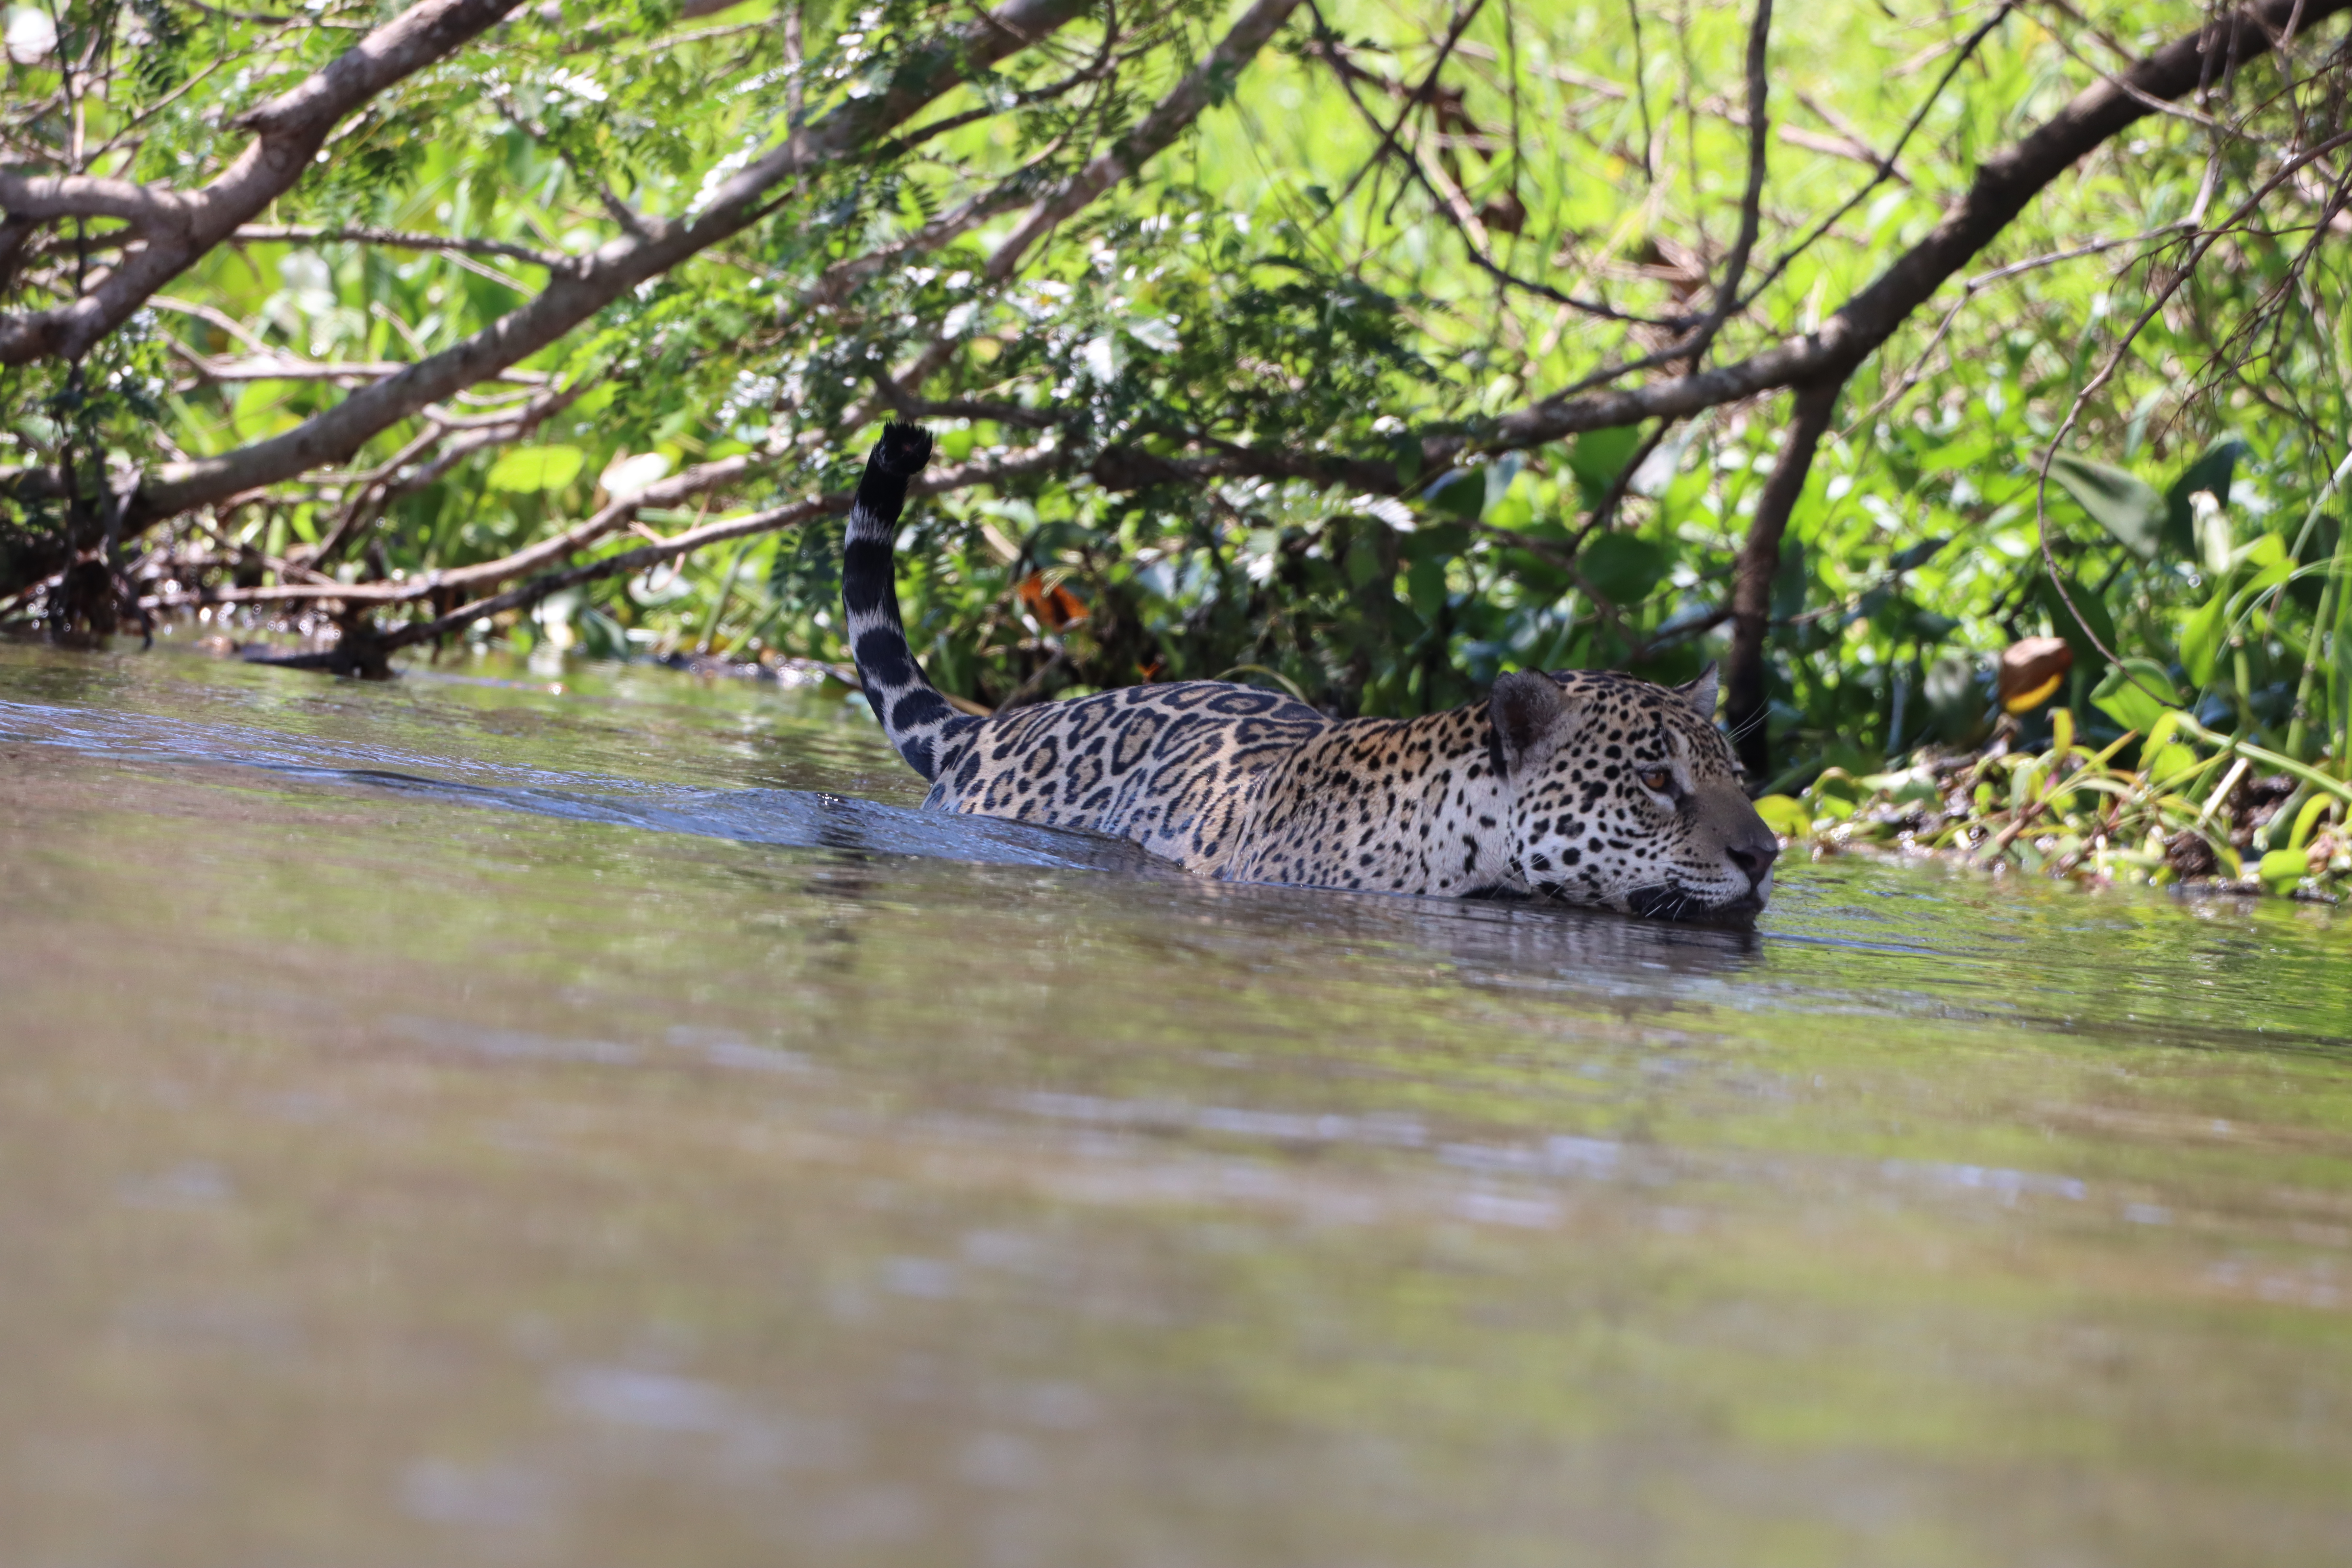
Jaguar: Marcela